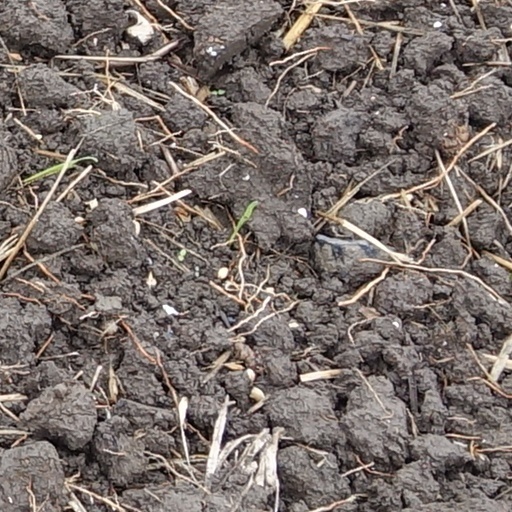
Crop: wheat